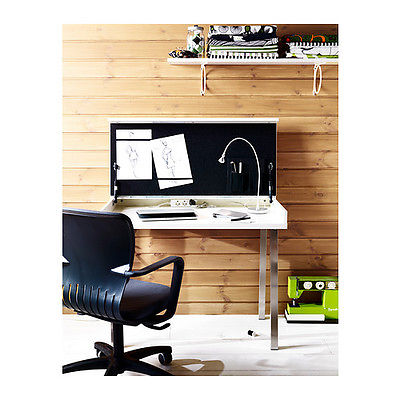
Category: lamp